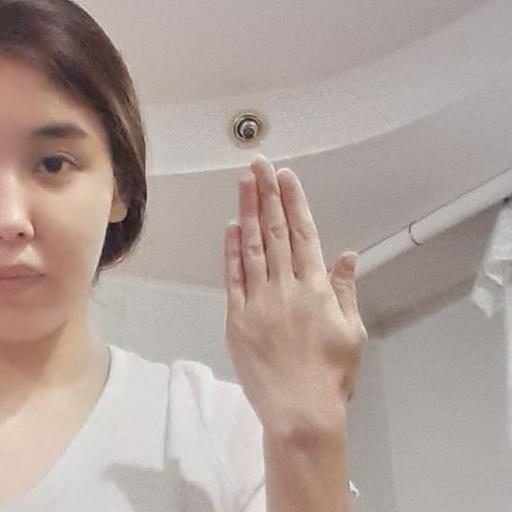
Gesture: stop_inverted